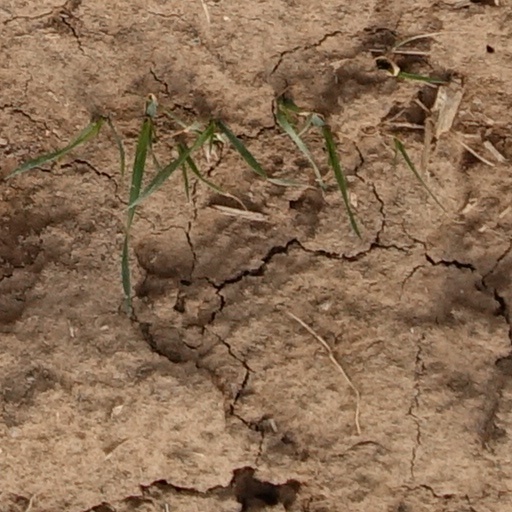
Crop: wheat